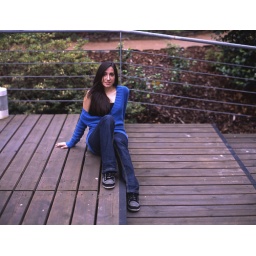
The girl in blue